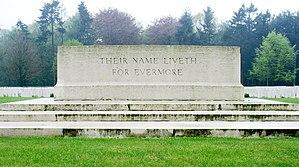
Cimetière de guerre du Commonwealth
La Commonwealth War Graves Commission est une autorité administrative indépendante responsable du dénombrement, de l'identification et de l'entretien des tombes des soldats des forces militaires des États du Commonwealth tombés lors des deux guerres mondiales et responsable de la construction de mémoriaux pour les soldats non identifiés. La CWGC porte ce nom depuis 1960, auparavant, elle se dénommait la Imperial War Graves Commission qui avait été fondée en 1917 à la suite de la Graves Registration Commission.